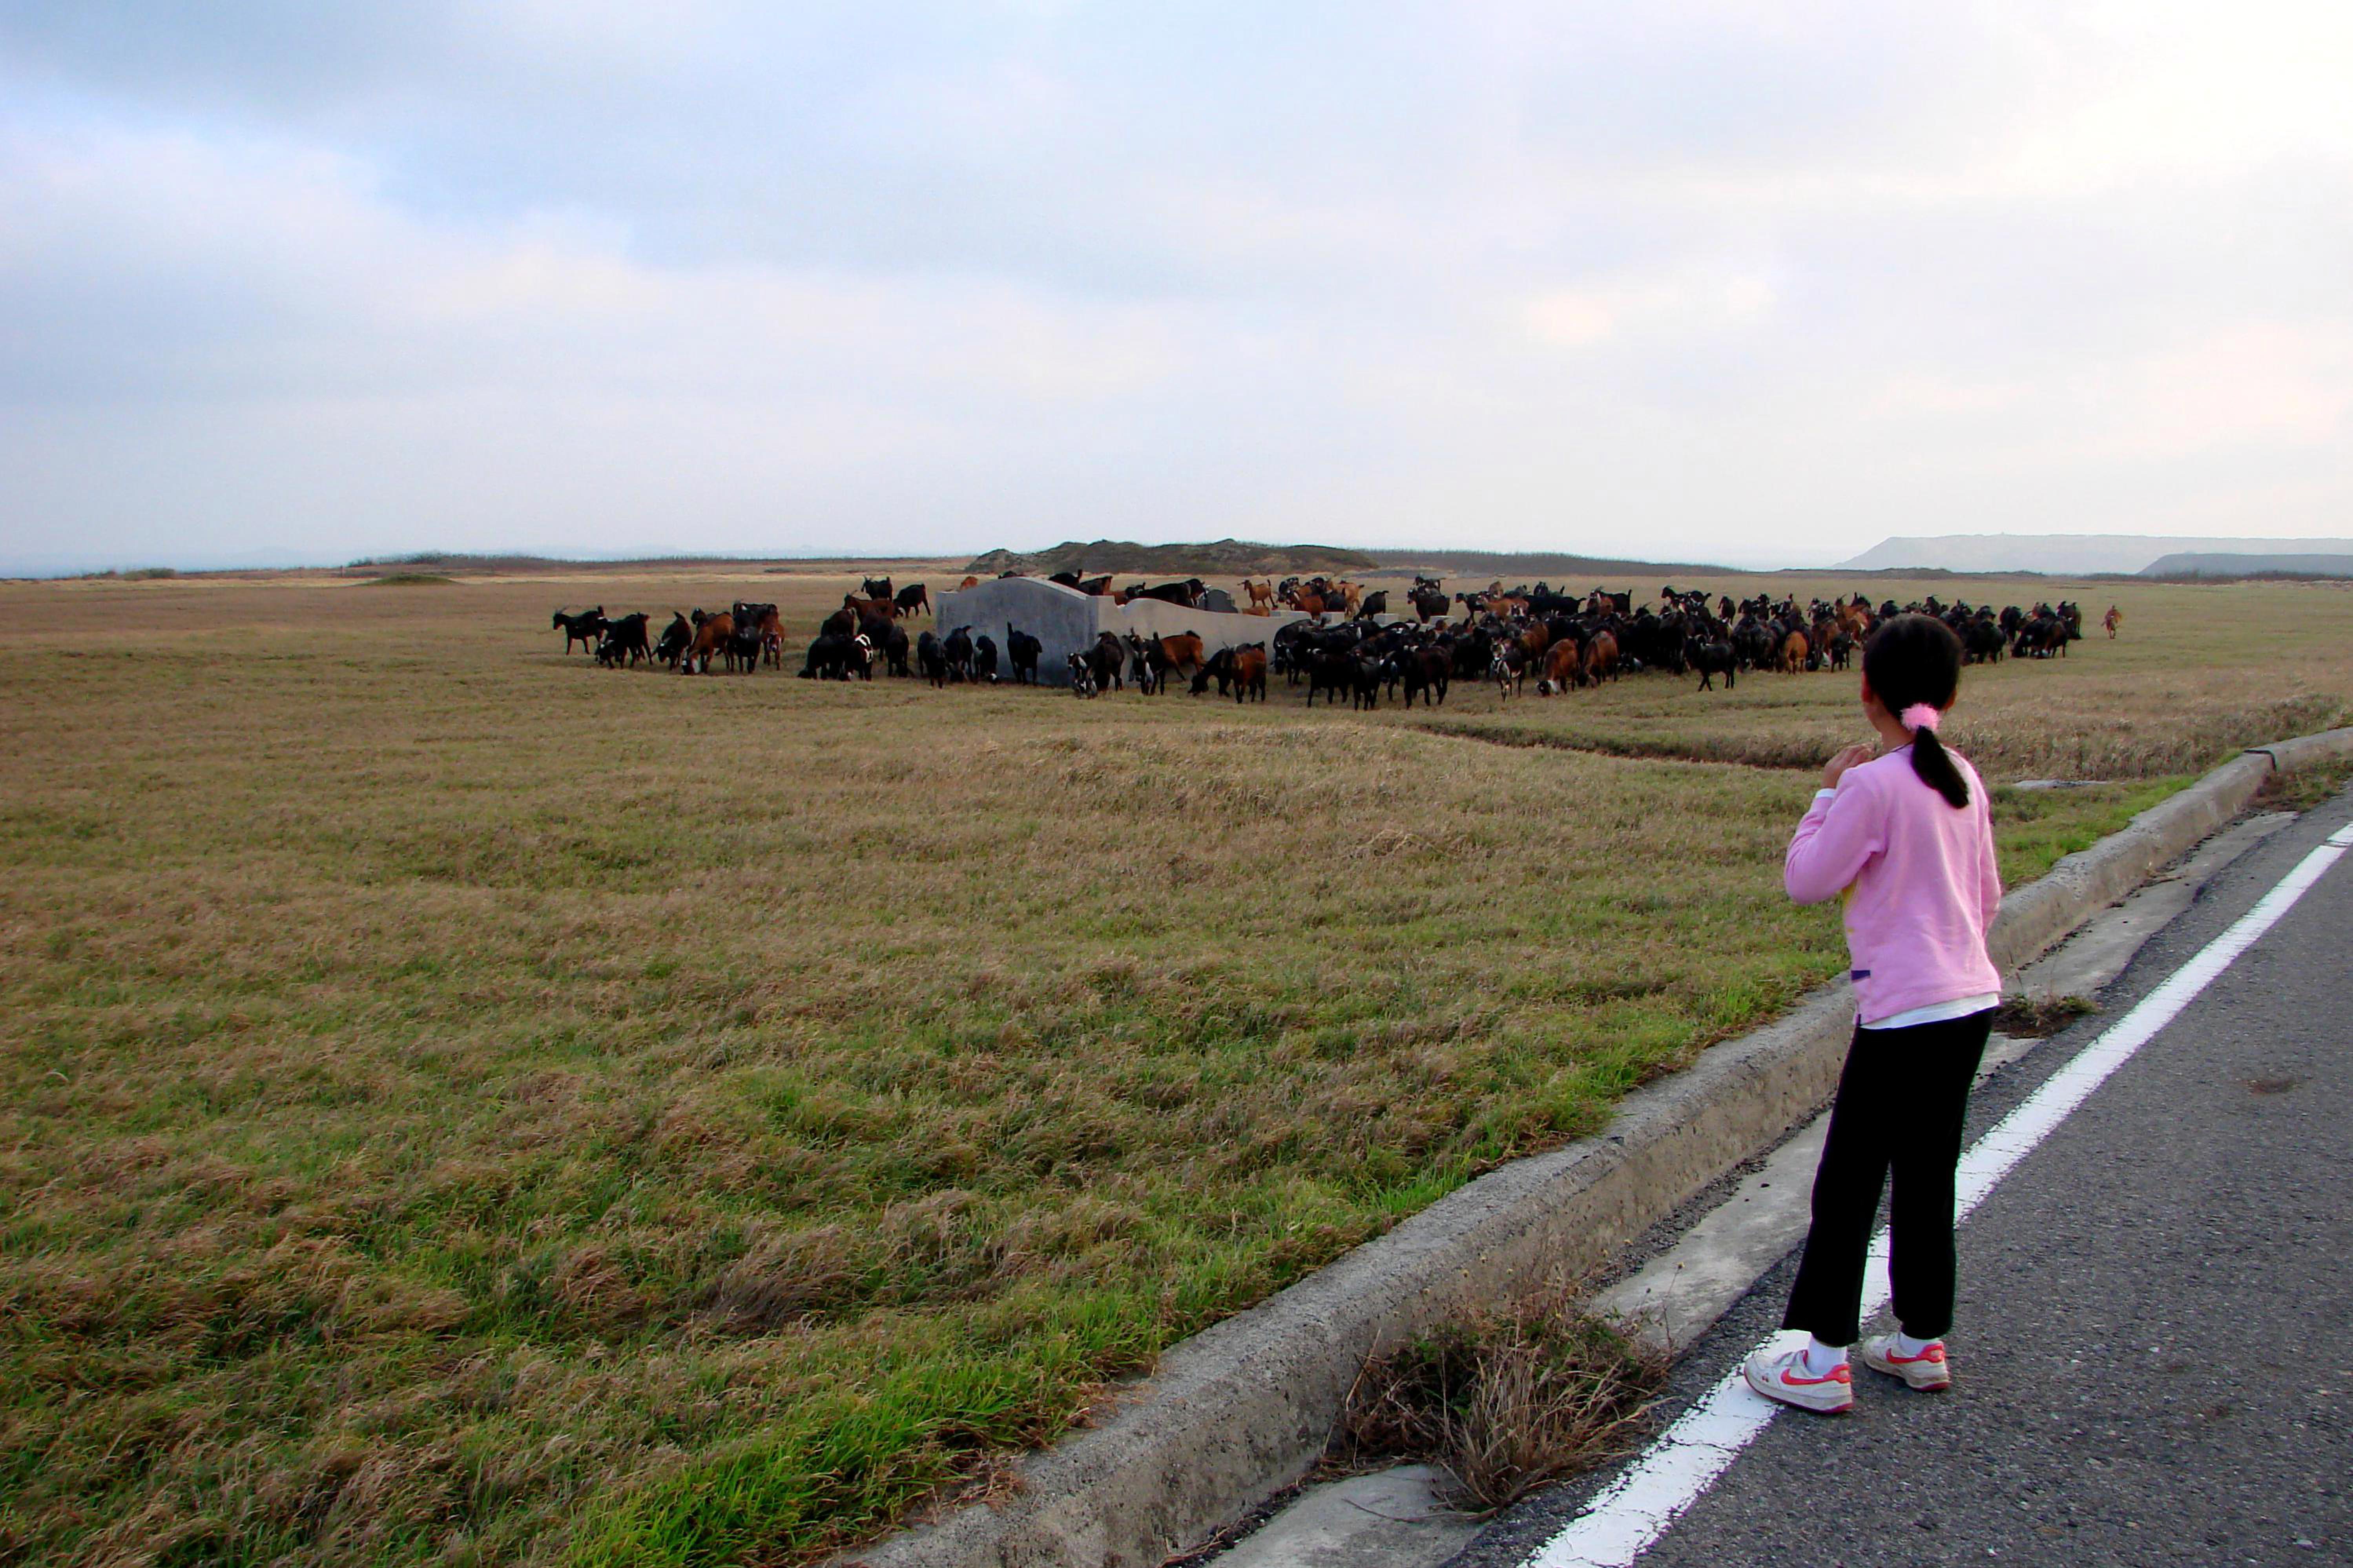
grass field, kids, sheep, penghu, taiwan, island, grassland, pasture, ecoregion, bovine, rural area, plain, road, grass, landscape, farm, steppe, herd, ranch, walking, hill, herder, prairie, tourism